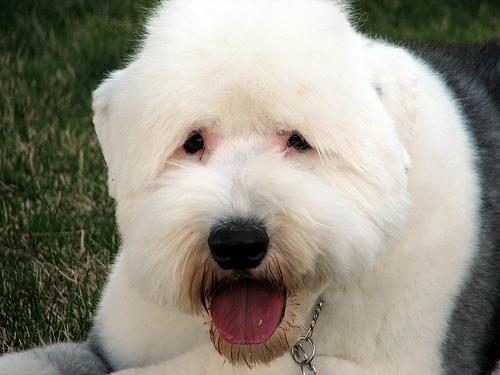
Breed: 257-n000108-Old_English_sheepdog